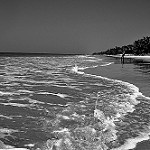
Label: B & W